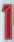
Number: 1